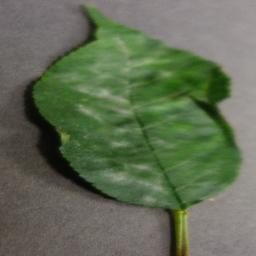
Label: Cherry___Powdery_mildew